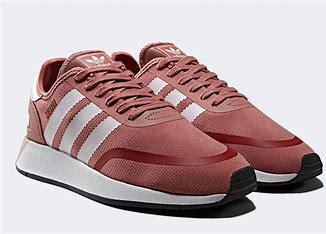
Brand: Adidas
Model: N 5923